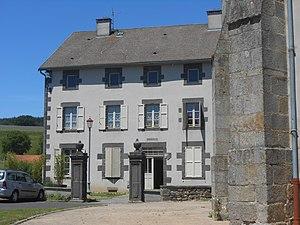
Château Bottes, Gouttières, Auvergne.
Gouttières est une commune française, située dans le département du Puy-de-Dôme. Elle est située au nord-ouest du département du Puy-de-Dôme et se situe non loin de ceux de la Creuse et de l'Allier, entre régions Auvergne-Rhône-Alpes et Nouvelle-Aquitaine. Ses habitants sont nommés les Gouttièrois ou Goutierauds.